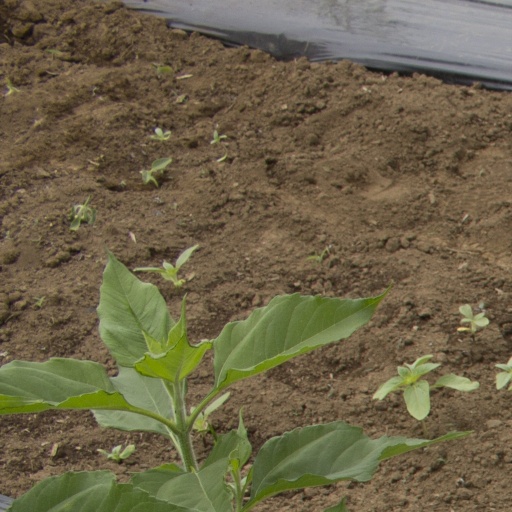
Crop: Jerusalem artichoke